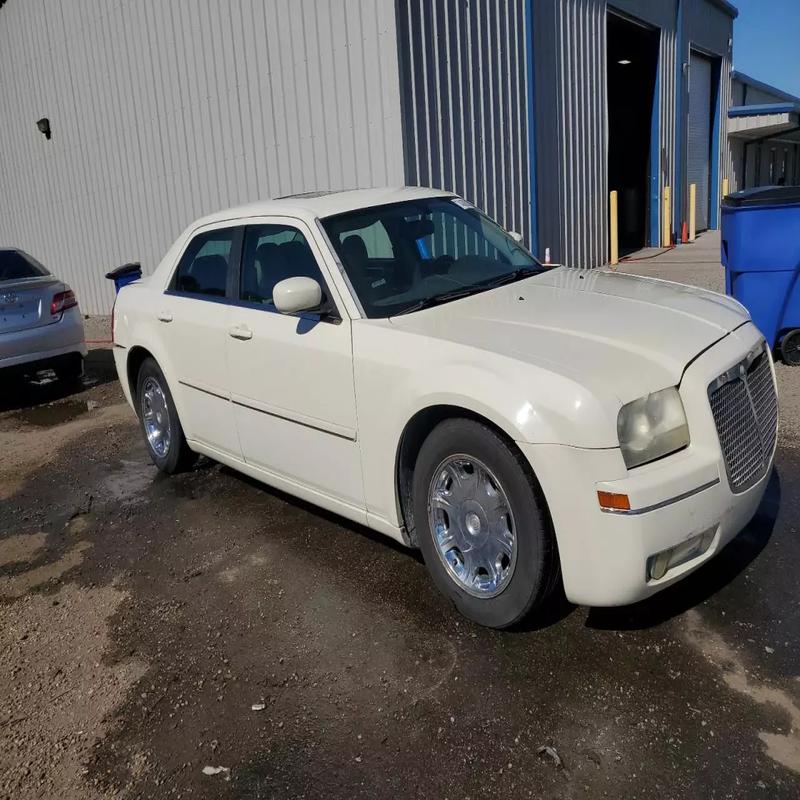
Aucun dommage détecté.
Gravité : aucun